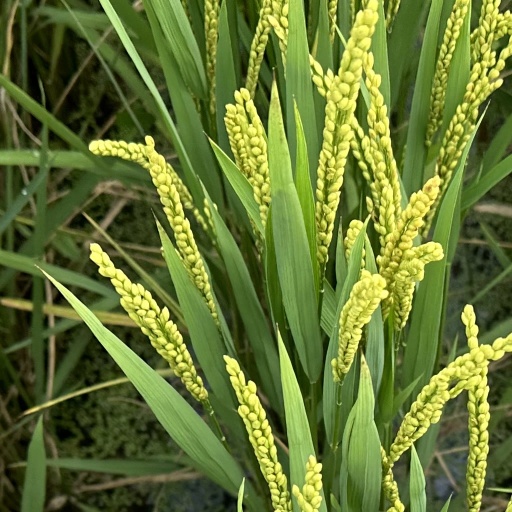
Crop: rice